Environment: lab
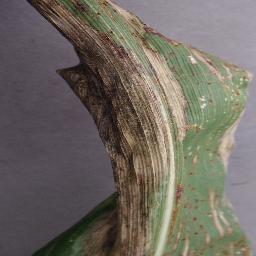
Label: northern_corn_leaf_blight